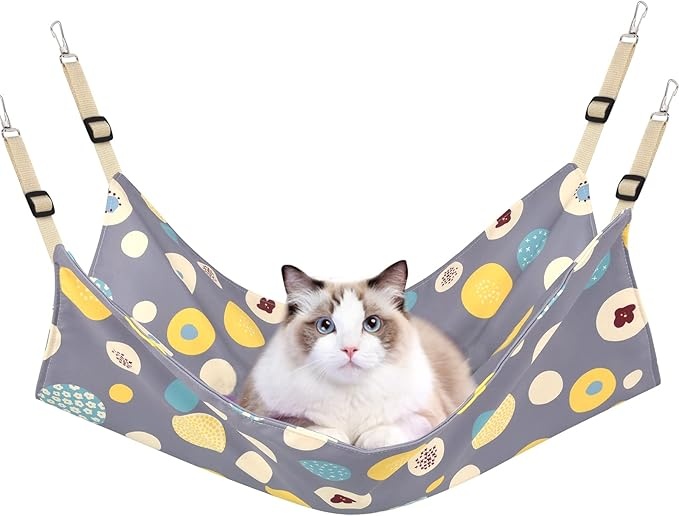
Cat Hammock Bed Cool Summer Hanging Adjustable Pet Hammock Bed for Cats/Small Dogs/Rabbits/Other Small Animals (Grey)
About This Well Made Cat Hammock - Straps and clips are sturdy, and the straps are sewn securely with dual stitches design, newly designed clips have bigger openings for easy installation and better durability. 22 x 18 inches large pet hammock provides secure support for your lovely pet for a max weight of 20 pounds. They can run around, wrestle, and jump in the hammock bed Reversible and Washable - Double-sided design gives more options when the season changes and our cat cages indoor could always switch to another side when one gets dirty, Plus, the washable surface (hand wash or wash machine) means that you should never be worried about the stains remaining on the cat hammock bed Fits for Most Small Pets - 22 x 18 inches, supporting up to 20 lbs, offer a sleeping and resting place for cats, small dogs, hamsters, rabbits, or other small pets, with the adjustable straps, you can also set the position and height of your hanging cat hammock to the most desirable. Persuper cat cages add endless fun to your pet's life Indoor and Outdoor Multi-occasions - Our cat hanging bed is compatible with cages, tables, and chairs of different sizes. The stainless steel clips will strongly grab the cage. It is an ideal product for you to save space. Let your cats lay on the hammocks in their outdoor cage and watch the world around them Clean and Maintain with Ease - Our cat bed can be hand wash or in the washing machine. (because of the metal hooks, please use a washing bag to protect your washing machine from damage.) Overview Brand : PERSUPER Breed Recommendation : small Special Feature : Adjustable Material : cloth Target Species : Cat
Brand: PERSUPER
Category: Animals & Pet Supplies > Pet Supplies > Pet Beds > Hammocks